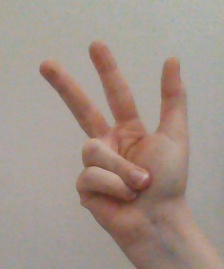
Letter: al